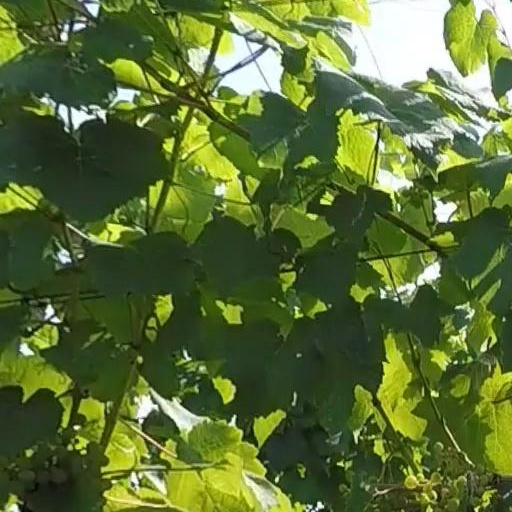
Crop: grape